Mario Vargas Llosa

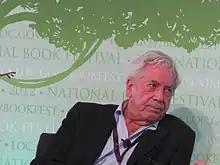
Vargas Llosa in 2012

Vargas Llosa's first literary influences were relatively obscure Peruvian writers such as Martín Adán, Carlos Oquendo de Amat, and César Moro. As a young writer, he looked to these revolutionary novelists in search of new narrative structures and techniques to delineate a more contemporary, multifaceted experience of urban Peru. He was looking for a style different from the traditional descriptions of land and rural life made famous by Peru's foremost novelist at the time, José María Arguedas. Vargas Llosa wrote of Arguedas's work that it was "an example of old-fashioned regionalism that had already exhausted its imaginary possibilities". Although he did not share Arguedas's passion for indigenous reality, Vargas Llosa admired and respected the novelist for his contributions to Peruvian literature. Indeed, he published a book-length study on his work, "La utopía arcaica" (1996).